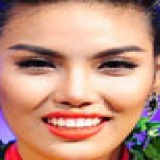
hoa hậu Lan Khuê